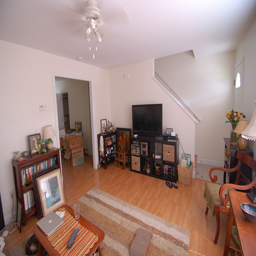
A living room has sparse wooden floor and furniture.
A living are with a coffee table, television, chair and bookshelf.
finished lower level of a home filled with stuff
A family room with a wooden floor with rug, an entertainment area and chairs.
The living room is clean and empty of people.